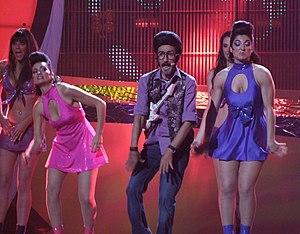
David Fernández Ortiz, né le 24 juin 1970 à Igualada, dans la province de Barcelone, est un acteur et humoriste espagnol.
L’Espagne participe au Concours Eurovision de la chanson, depuis sa sixième édition, en 1961, et l'a remporté à deux reprises : en 1968 et 1969.
Baila el Chiki-Chiki est une chanson de Rodolfo Chikilicuatre, un personnage fictif interprété par David Fernandez Ortiz, qui a représenté l'Espagne pour le Concours Eurovision de la chanson 2008 à Belgrade. Elle a terminé en seizième position du concours, avec 55 points.